Nuclear power in China

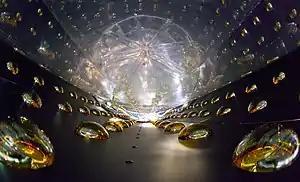
Daya Bay Reactor Neutrino Experiment

The HTR-PM, a HTGR, is under construction. The HTR-PM is a descendant of the AVR reactor, and it is partly based on the earlier Chinese HTR-10 reactor.